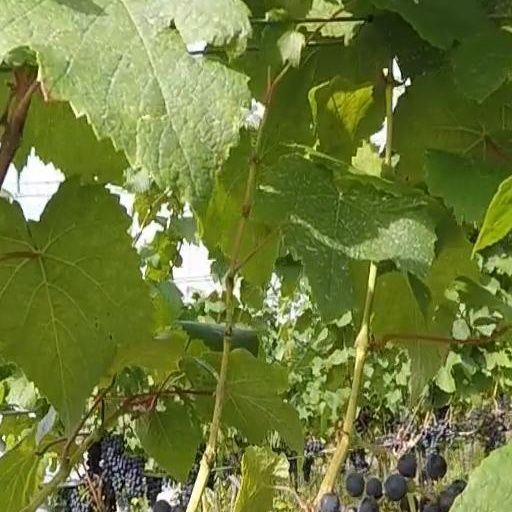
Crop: grape